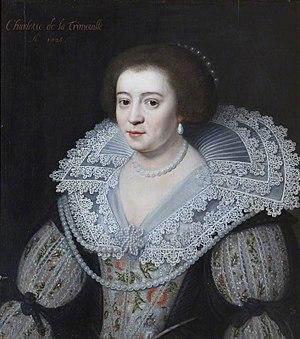
Charlotte Stanley, comtesse de Derby, née Charlotte de La Trémoille est la fille de Claude de La Trémoille, duc de Thouars et pair de France, et de Charlotte-Brabantine d'Orange-Nassau, et l'épouse du 7ᵉ comte de Derby, James Stanley, seigneur de l'île de Man.